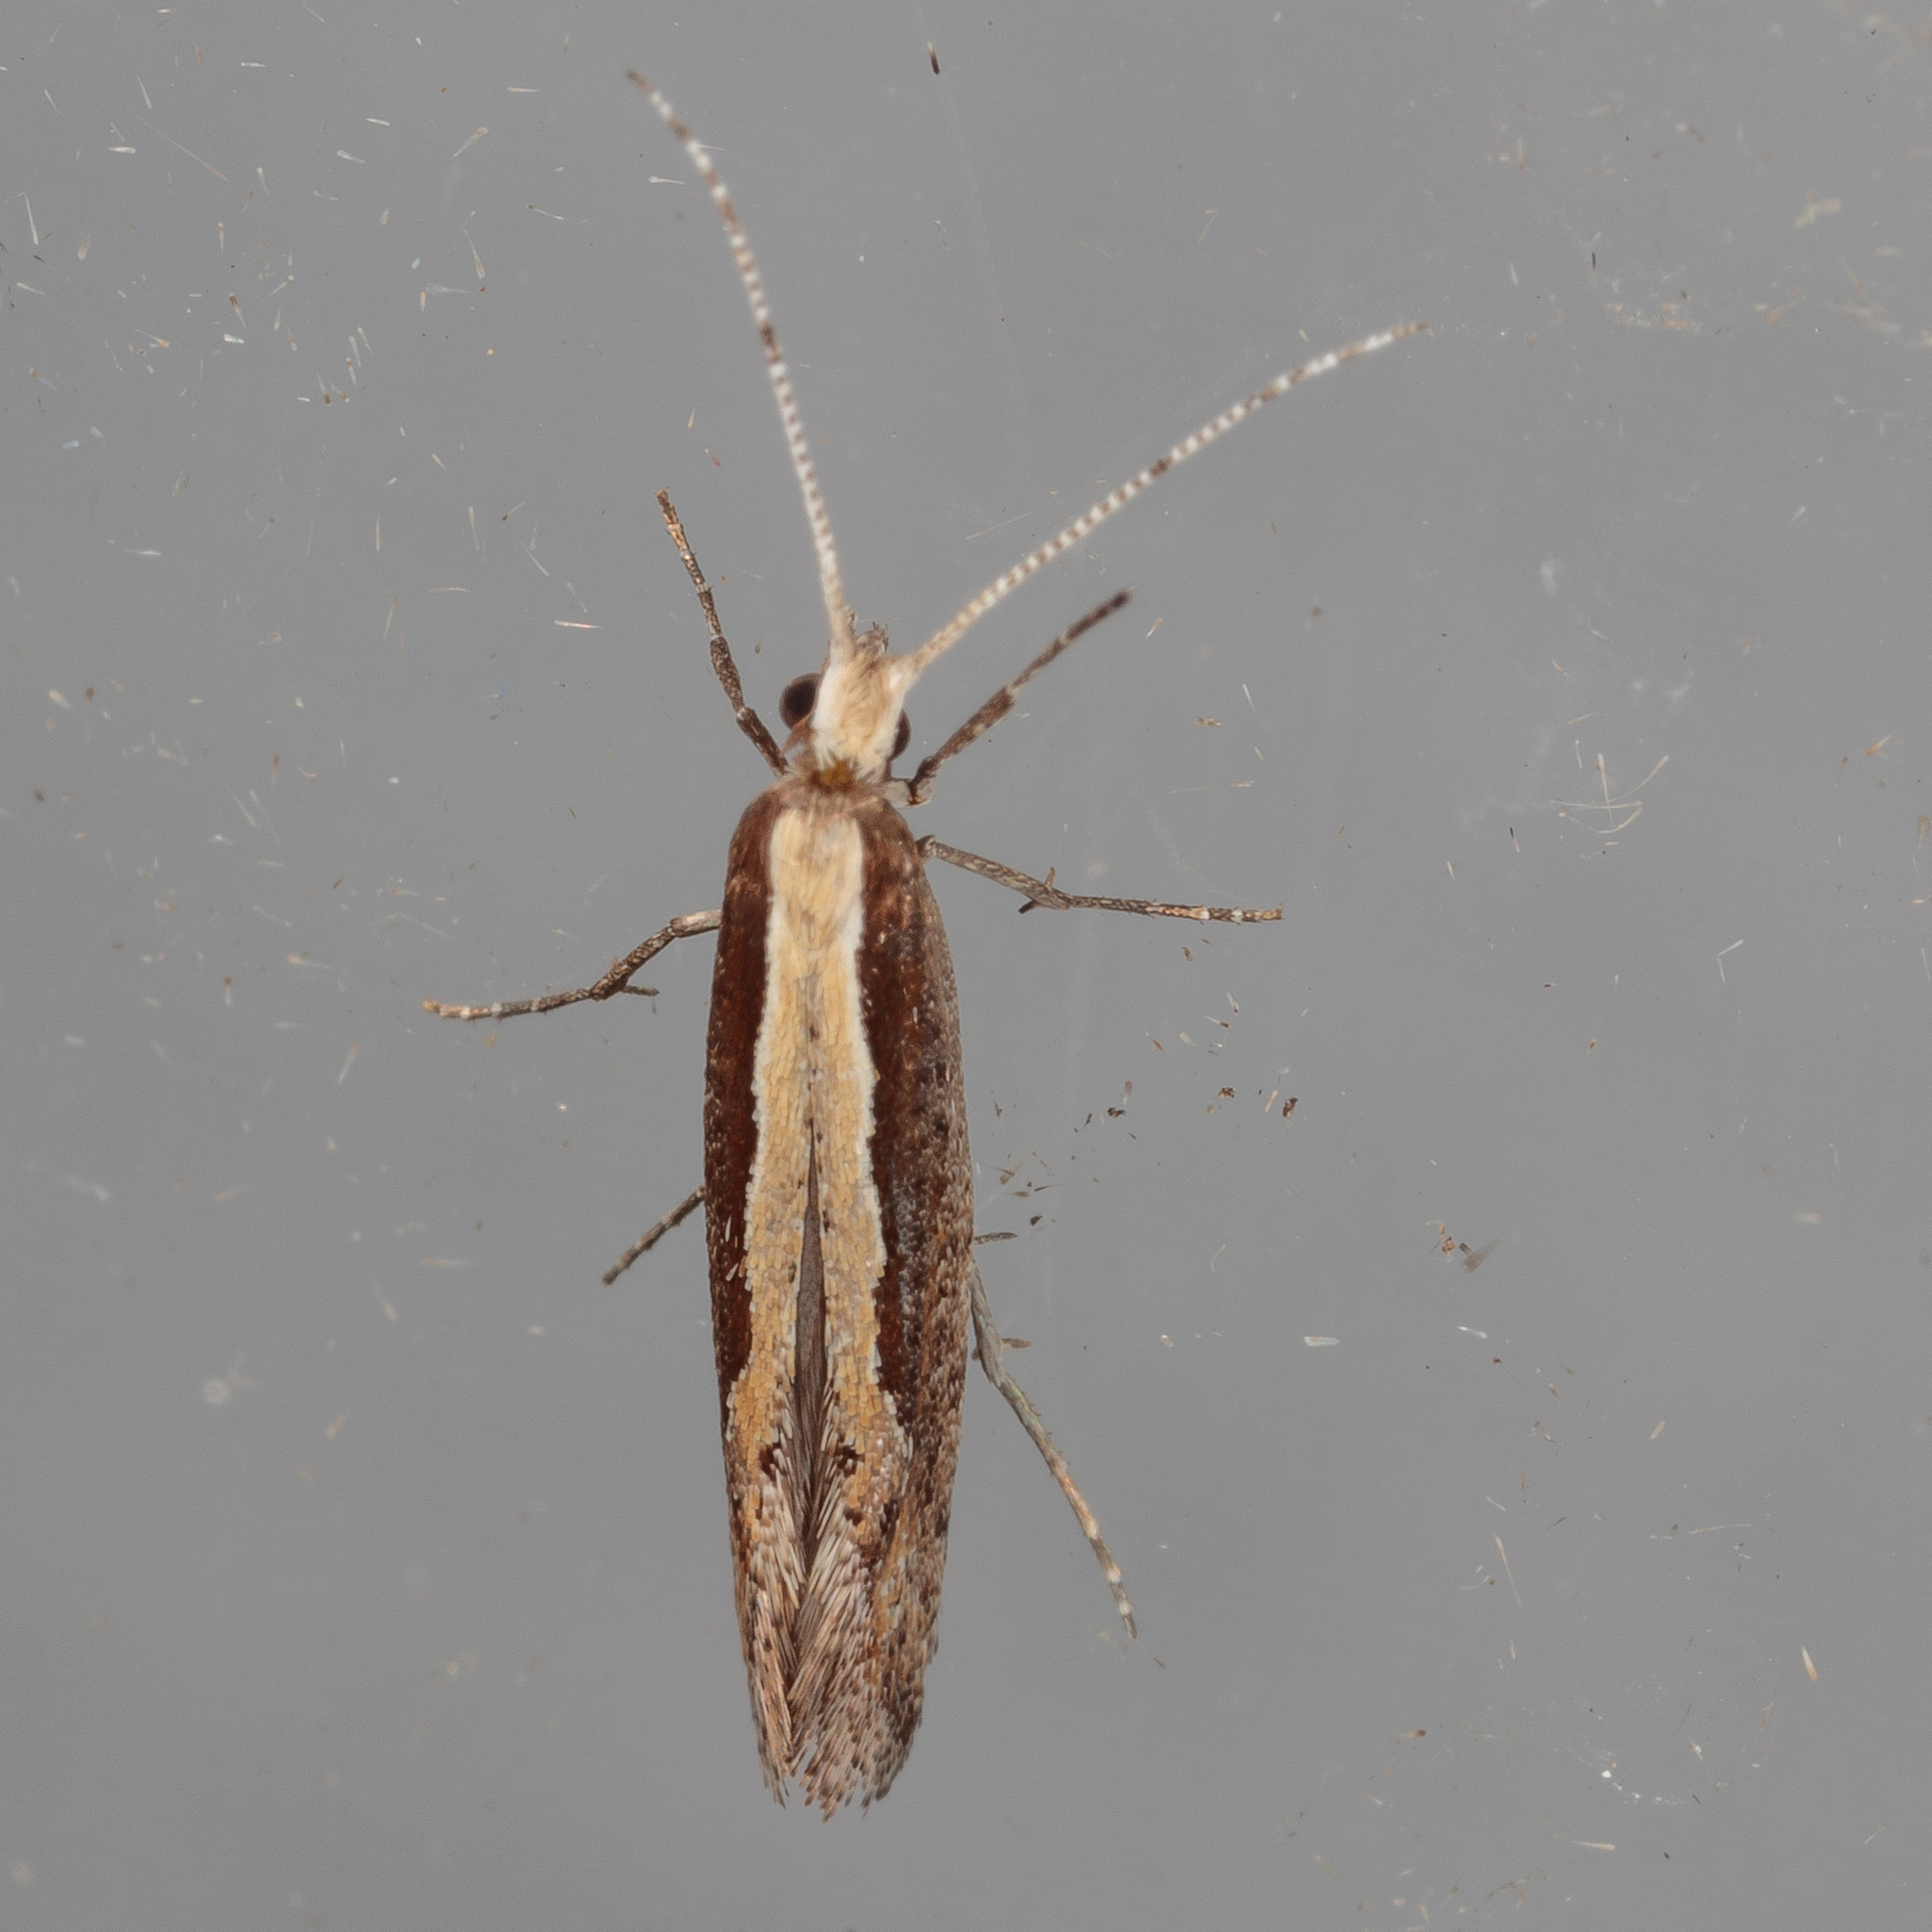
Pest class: diamondback_moth